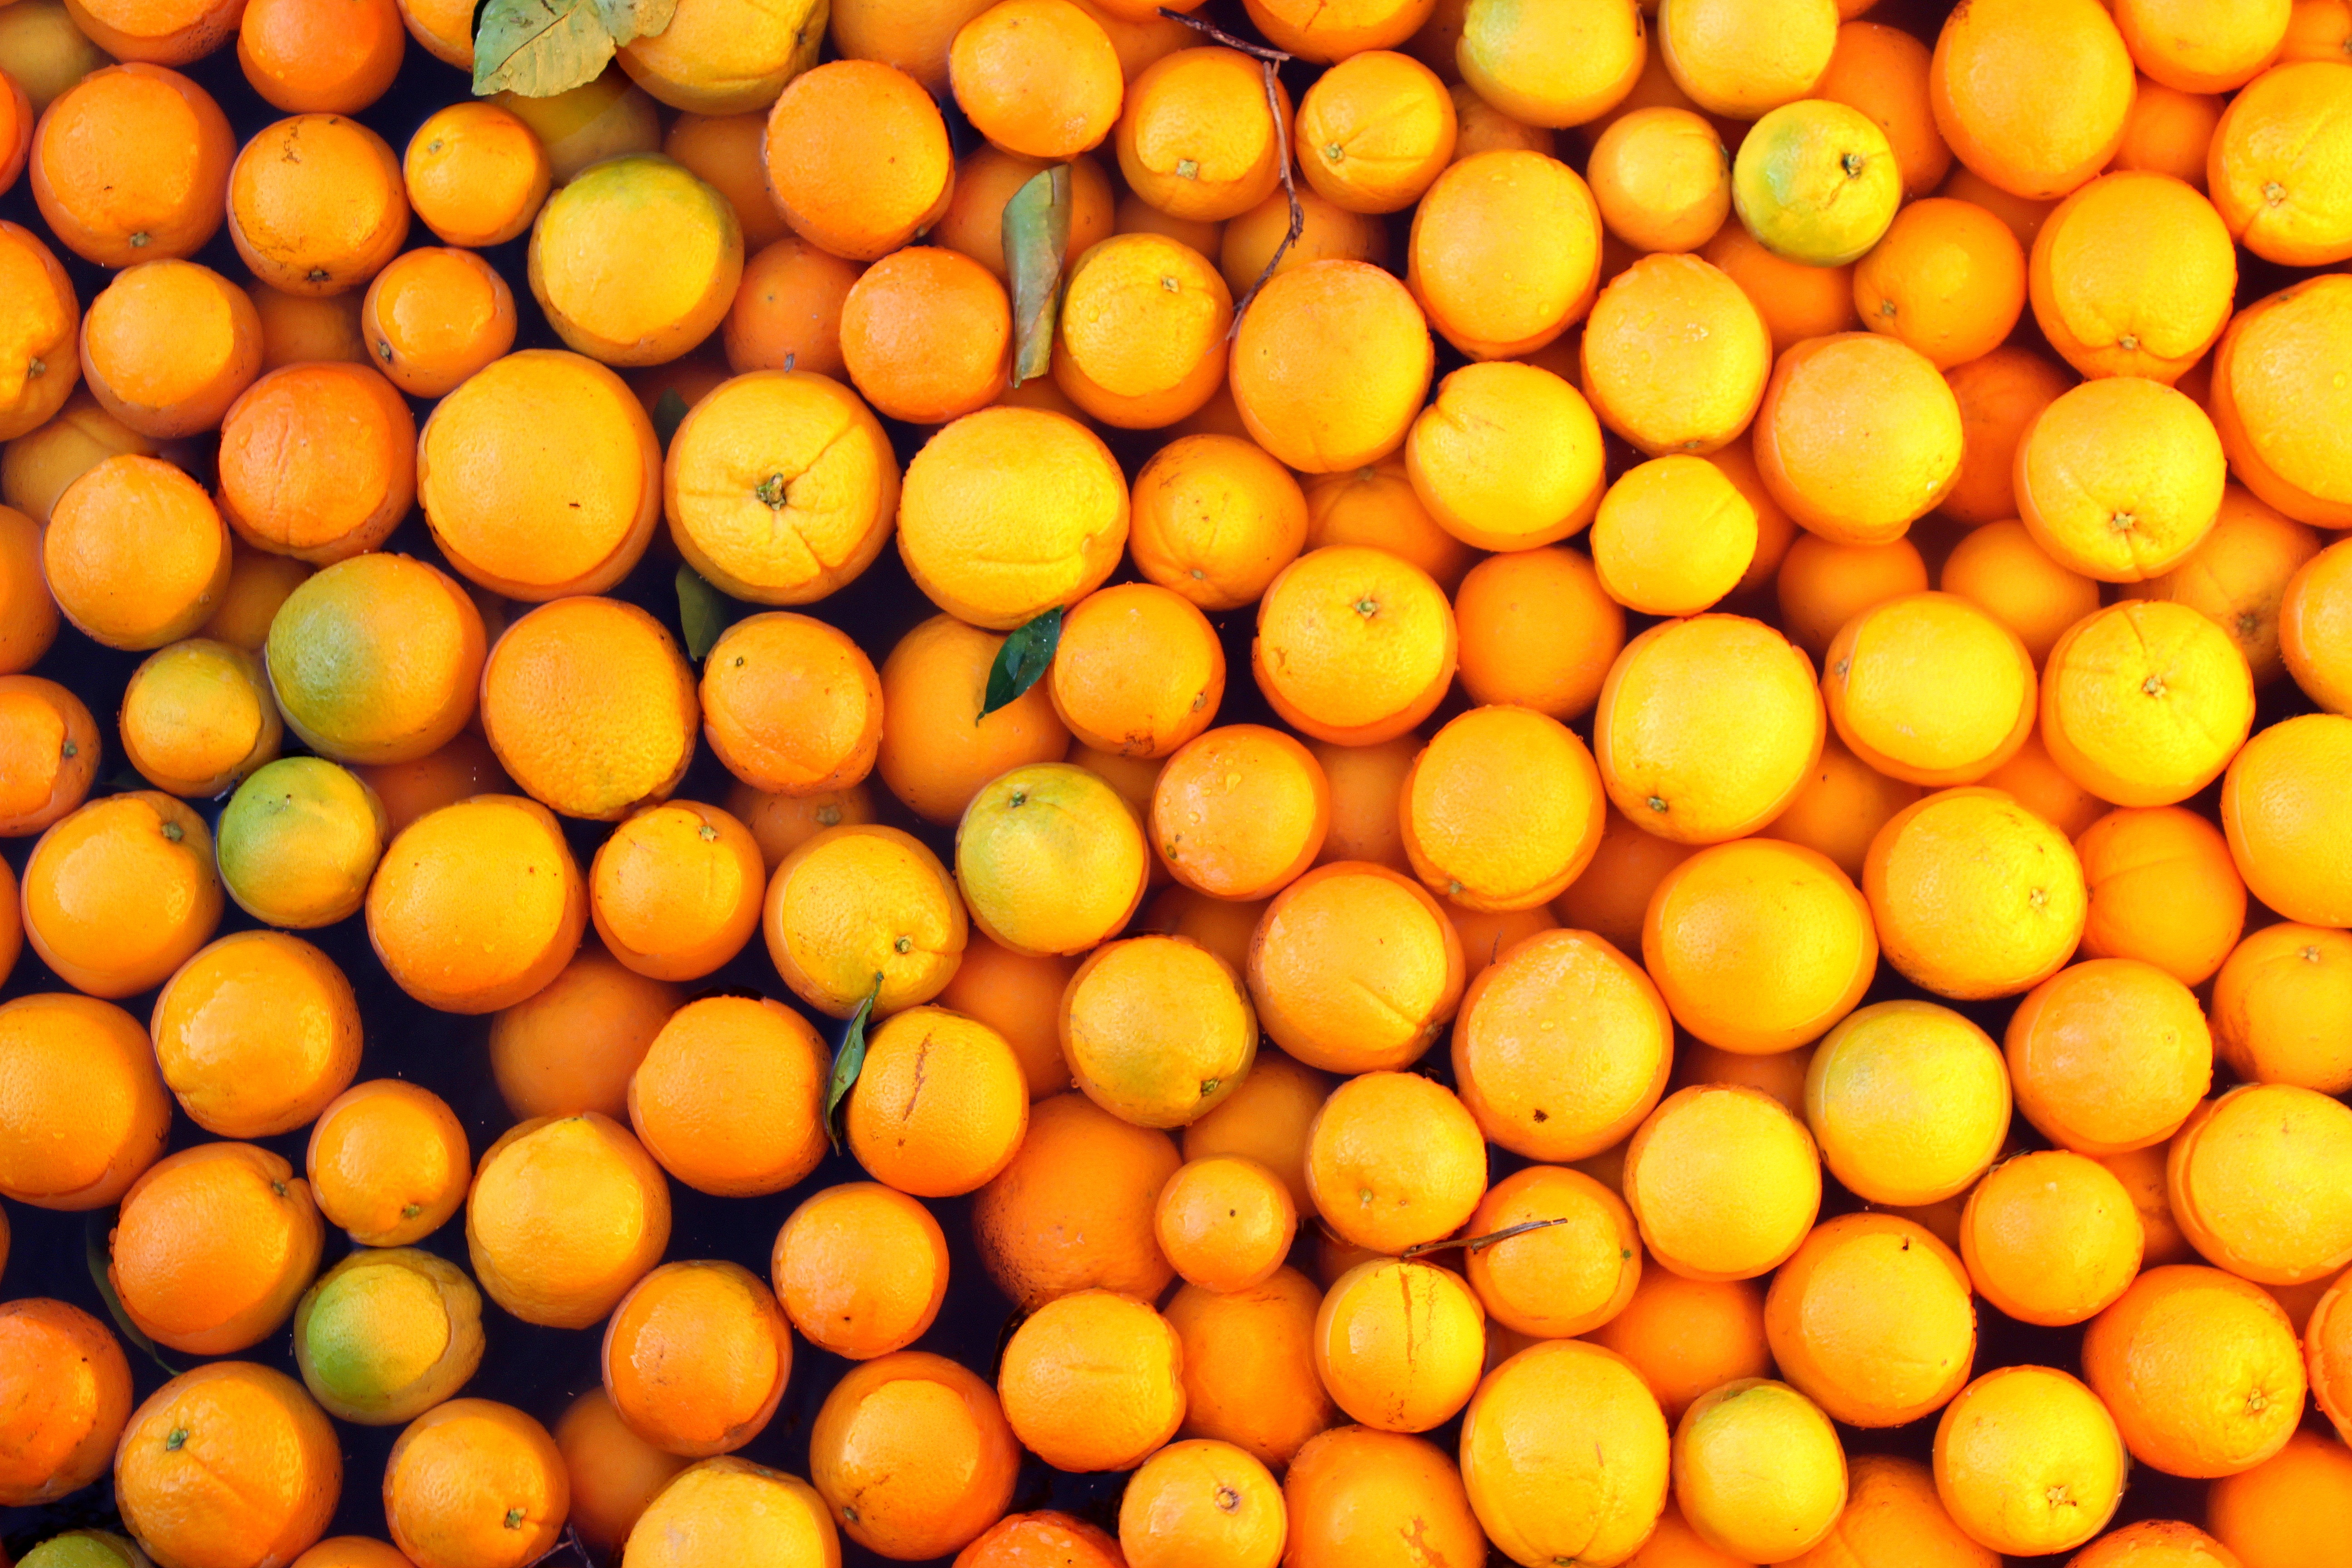
nature, plant, farm, fruit, sweet, ripe, orange, food, produce, vegetable, crop, fresh, yellow, healthy, freshness, vitamin, eating, nutrition, tasty, vegetarian, kumquat, clementine, vegetarian food, diet, oranges, organic, citrus, flowering plant, corn kernels, land plant